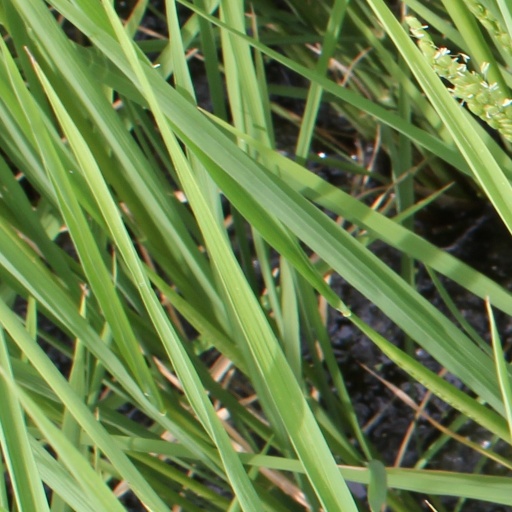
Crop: rice